Federal Treaty

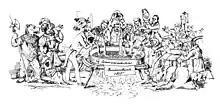
Too many cooks spoil the broth. Cartoon on the Federal Treaty's creation by Heinrich von Arx, 1833

The Federal Treaty consisted of 15 Articles. It guaranteed the equally treated freedom of the cantons, civil rights were mentioned in the so-called "Untertanenverbot" ("prohibition of subjects"). The federal authority, greatly weakened in comparison to the Act of Mediation, was in the hands of the Diet, that alternately convened in the prominent cities of Zürich, Bern and Lucerne. The sole competence of the Confederacy was in the common security policy (army). There was no longer any Swiss Landammann either. Territorial conflicts between the cantons were to be resolved by an arbitration court of the Congress of Vienna.